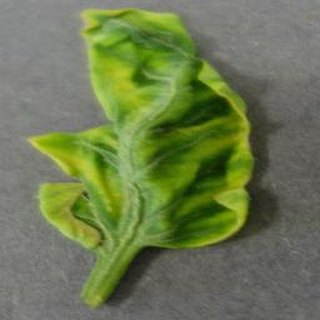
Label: tomato_yellow_leaf_curl_virus